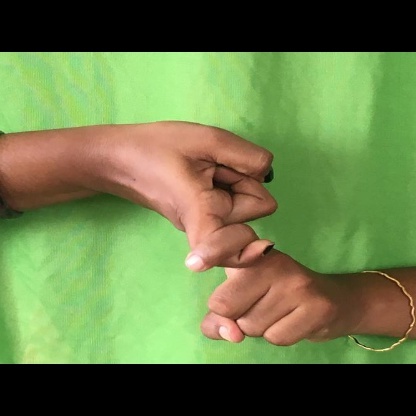
Mudra: Pasha